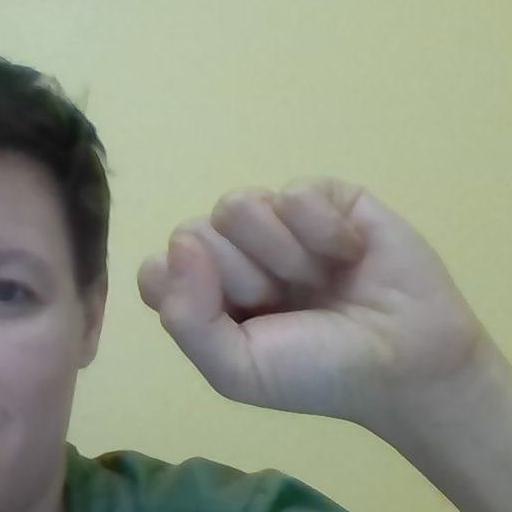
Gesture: fist